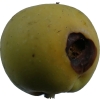
Label: Apple 13